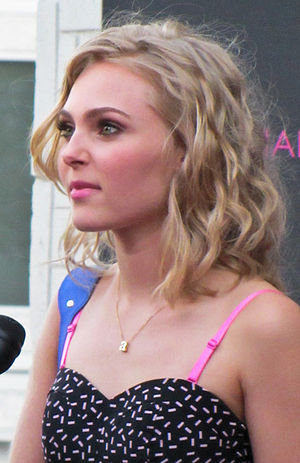
AnnaSophia Robb
AnnaSophia Robb i 2013.
AnnaSophia Robb er en amerikansk film- og TV-skuespiller samt sanger. Hun har haft roller i bl.a. serien Drake & Josh. Hun blev først kendt i 2005, efter at have spillet rollen som Violet Beauregarde i filmen Charlie og chokoladefabrikken fra 2005, og har også udgivet en singleplade, som blev brugt i filmen Broen til Terabithia, som hun også havde en hovedrolle i.